Deportation of Kilmar Abrego Garcia

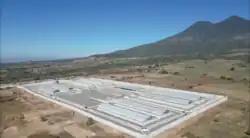
CECOT, the maximum security prison in El Salvador where Abrego Garcia was sent by the US government

Kilmar Abrego Garcia was born in the Los Nogales neighborhood of San Salvador, El Salvador, in July 1995. In El Salvador, the Barrio 18 criminal gang extorted his mother's pupusa business for money and threatened that if she did not pay the money, they would force her eldest son, Cesar, to join the gang; the gang later threatened to kill him. As a result, the family paid the money and hid Cesar, eventually sending him to the United States. Barrio 18 then turned its attention to Kilmar, who was around 12 years old. The gang followed Kilmar and continued to threaten his family. Eventually, when Kilmar was 16 years old, his family sent him to the US as well. Court documents indicate that around 2011 or 2012, he illegally crossed the Mexico–US border near McAllen, Texas. In other court documents, the government stated that he entered the US "at or near an unknown place on or about an unknown date".